Novosibirsk

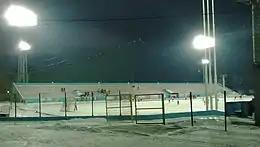
Bandy at Sibselmash Stadium

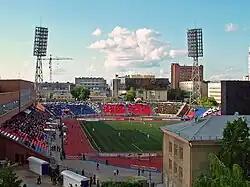
Spartak Stadium and city surroundings

Novosibirsk is the home town of several former Olympians, including Aleksandr Karelin, a twelve-time world Greco-Roman wrestling champion who has been voted the greatest Greco-Roman wrestler of the twentieth century by the sport's international governing body of FILA.